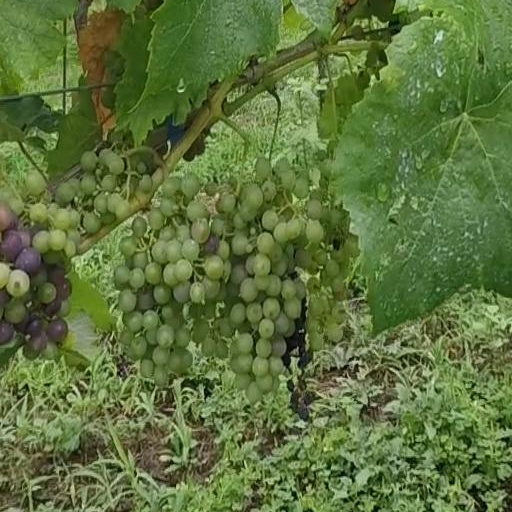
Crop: grape